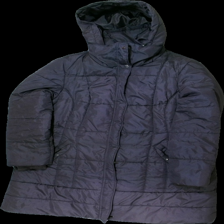
View: front
Type: Jacket
Category: Ladies
Brand: Not in the list
Brand text on label: tchibo
Colors: Purple, Red
Material: 100% polyester
Pattern: Other
Cut: Turtle neck
Size: 48
Season: All
Stains: Minor
Holes: Major
Damage: noppriga ärmslut
Damage location: middle center
Damage 2: smuts fläckar och stort lagat hål
Damage 2 location: bottom right
Damage 3: smuts fläckar och lagat hål
Damage 3 location: middle left
Price range: <50
Recommended usage: Export
Description: puffig jacka